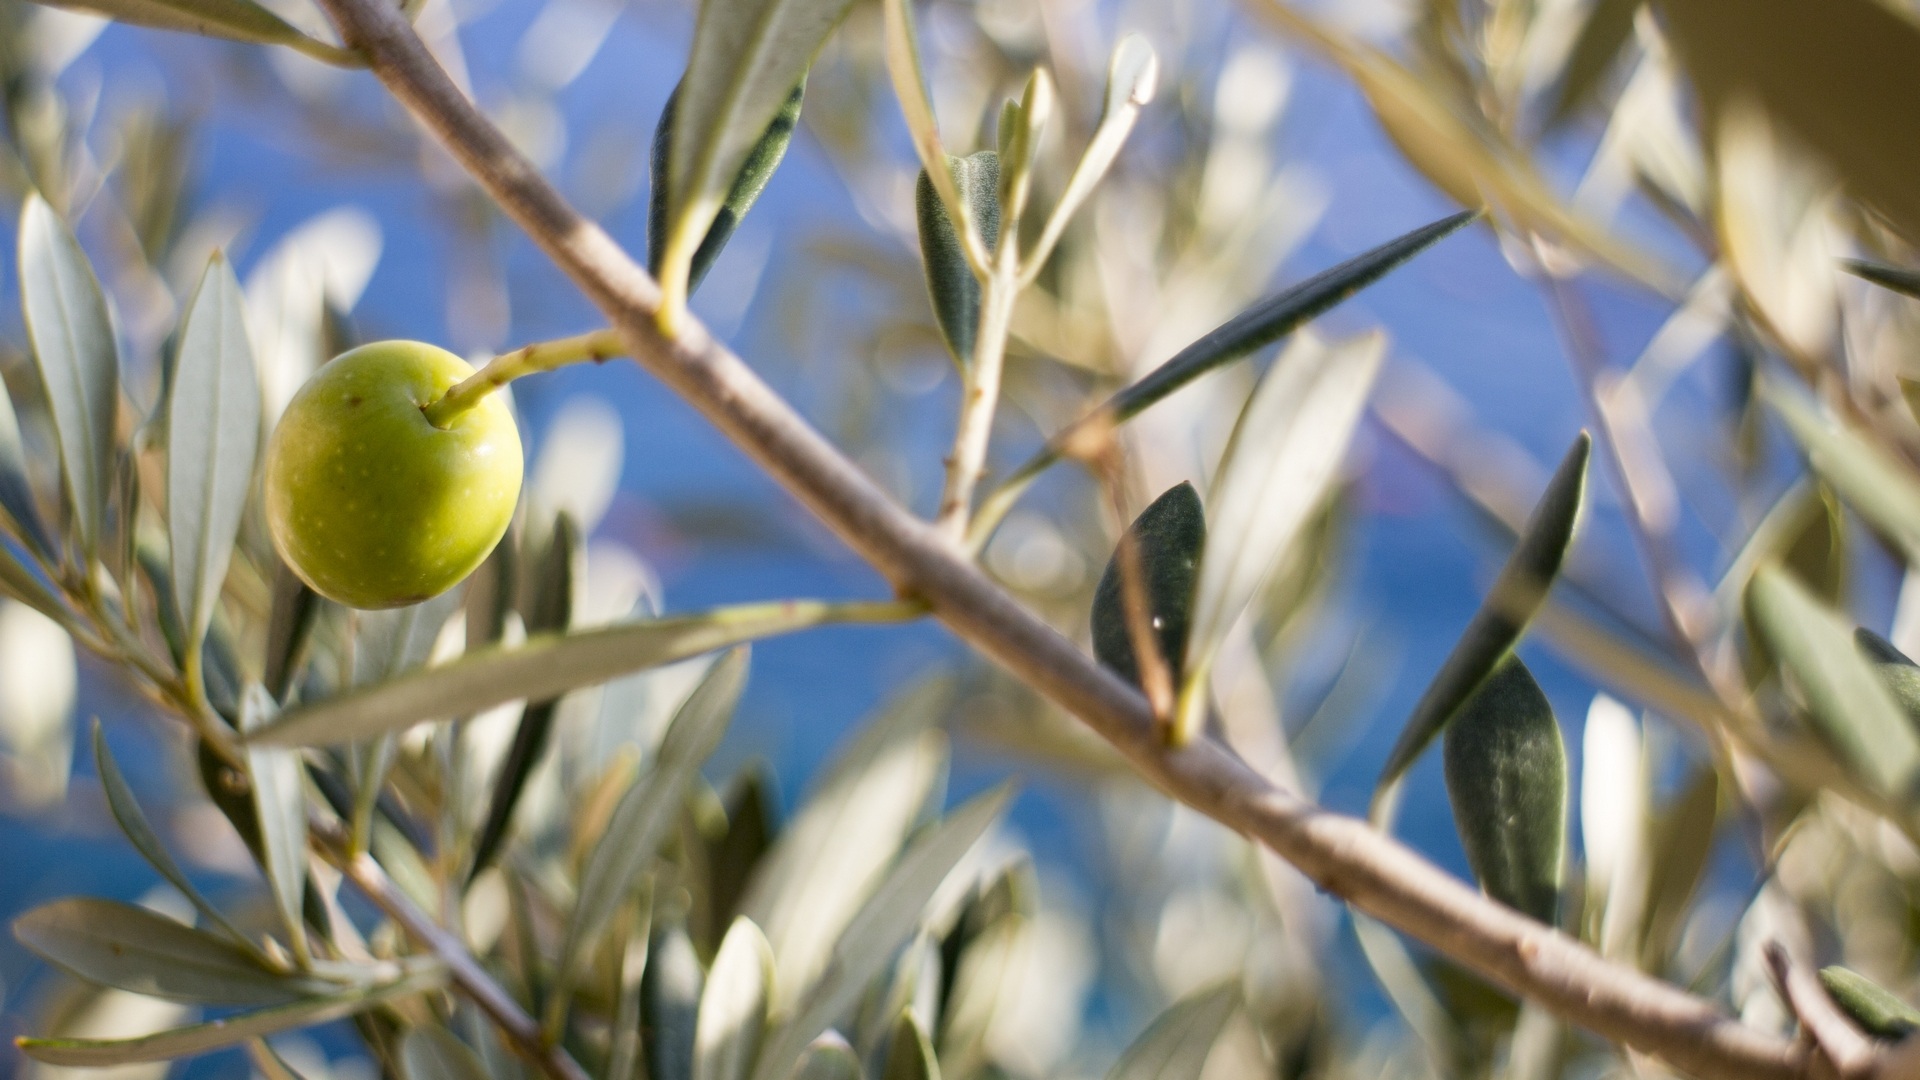
tree, nature, grass, branch, blossom, plant, fruit, flower, food, spring, green, produce, botany, flora, health, twig, shrub, turkey, vegetarian, olive, organic, macro photography, olive tree, flowering plant, antalya, kas, grass family, woody plant, land plant, olive fruit